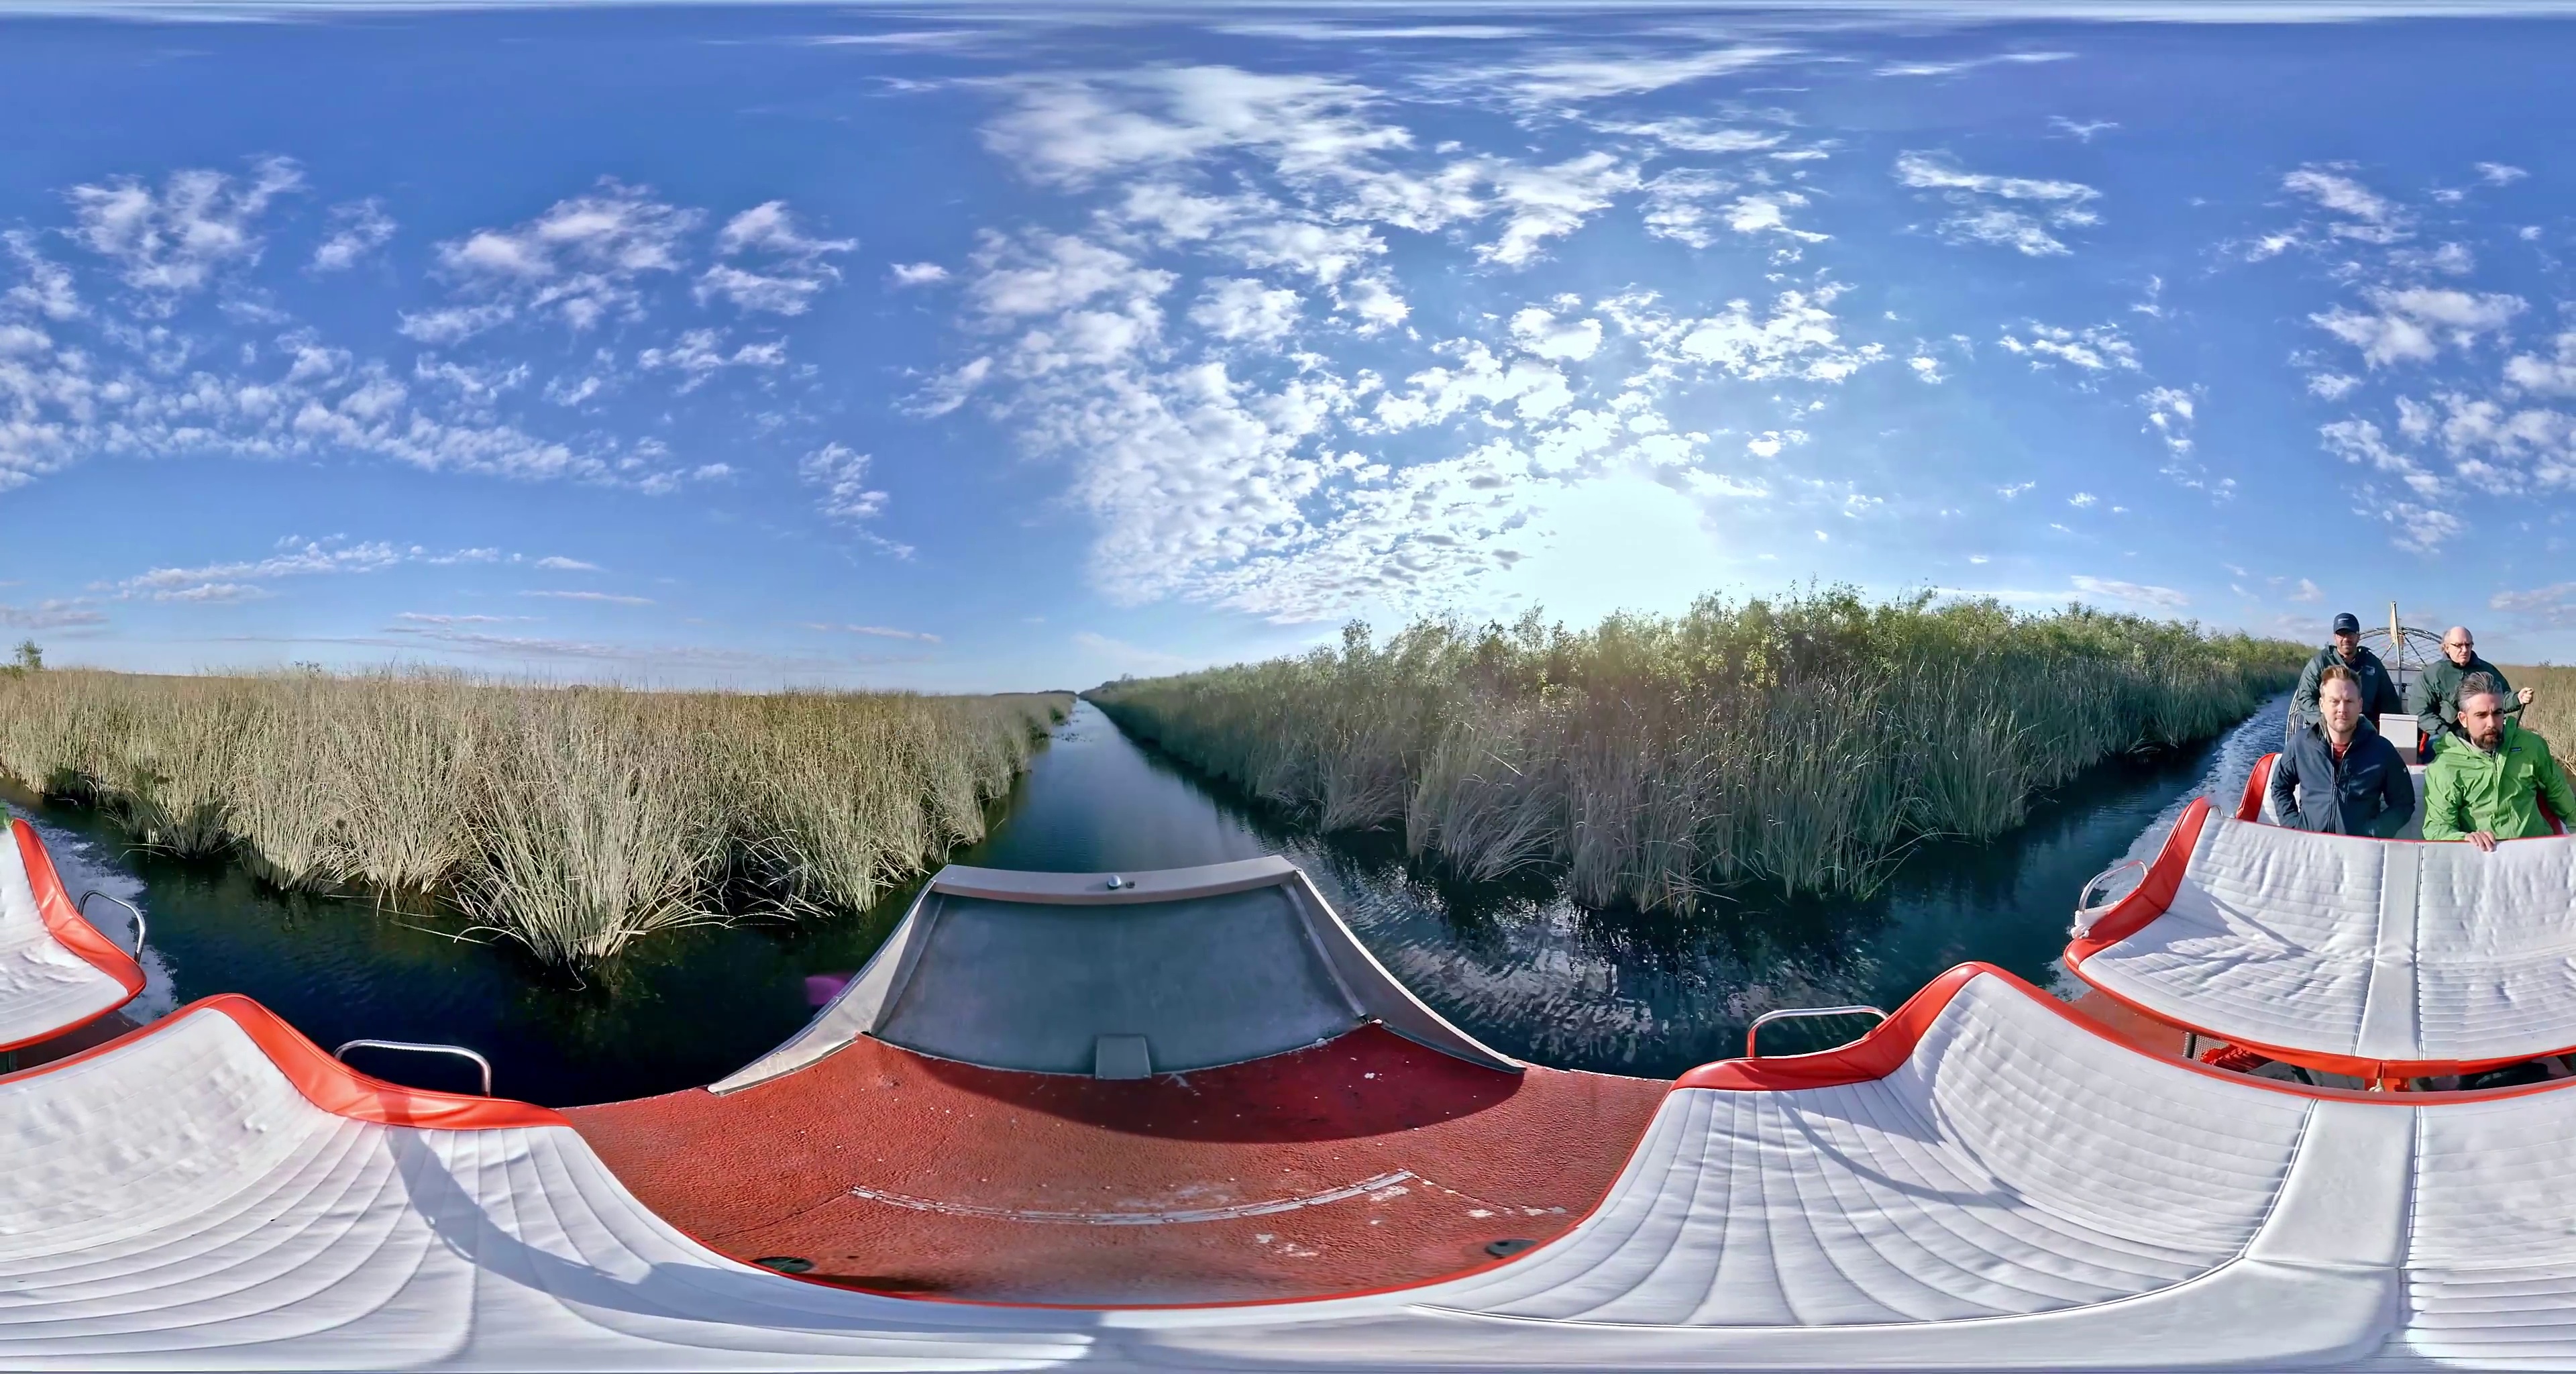
Referred object: The person sitting in the back wearing a hat